Greg Ira

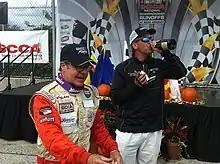

Greg Ira is an SCCA National Champion racing driver from Plantation, Florida, USA.